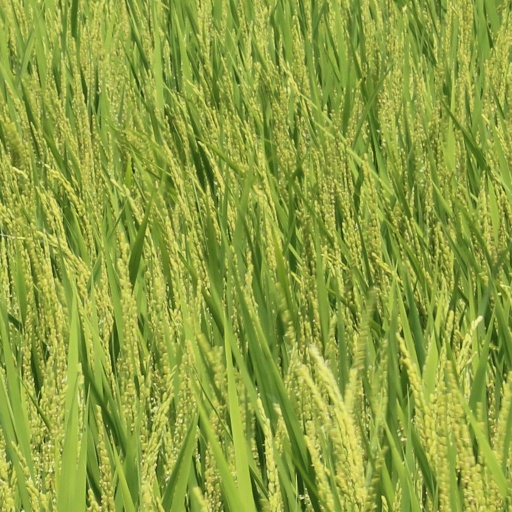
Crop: rice